Commonwealth War Graves Commission

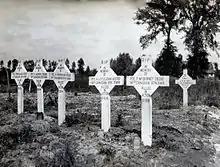
Six graves marked with white crosses located in a muddy field with trees in the background.

At the outbreak of the First World War in 1914, Fabian Ware, a director of the Rio Tinto Company, found that he was too old, at age 45, to join the British Army. He used the influence of Rio Tinto chairman, Viscount Milner, to become the commander of a mobile unit of the British Red Cross. He arrived in France in September 1914 and whilst there was struck by the lack of any official mechanism for documenting or marking the location of graves of those who had been killed and felt compelled to create an organisation within the Red Cross for this purpose. In March 1915, with the support of Nevil Macready, Adjutant-General of the British Expeditionary Force, Ware's work was given official recognition and support by the Imperial War Office and the unit was transferred to the British Army as the Graves Registration Commission. The new Graves Registration Commission had over 31,000 graves of British and Imperial soldiers registered by October 1915 and 50,000 registered by May 1916.